Answer in natural language. Considering the relative positions, is Doorway (marked A) to the left or right of Doorway (marked C)? Choose between the following options: right or left
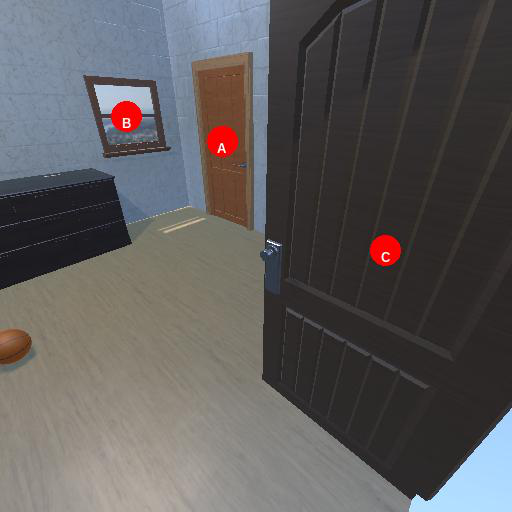
<answer>left</answer>